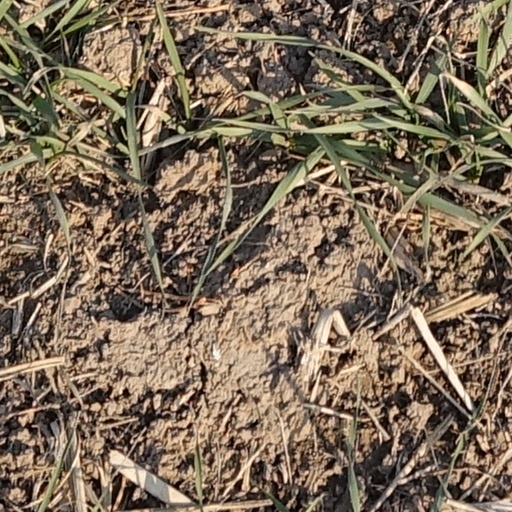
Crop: wheat